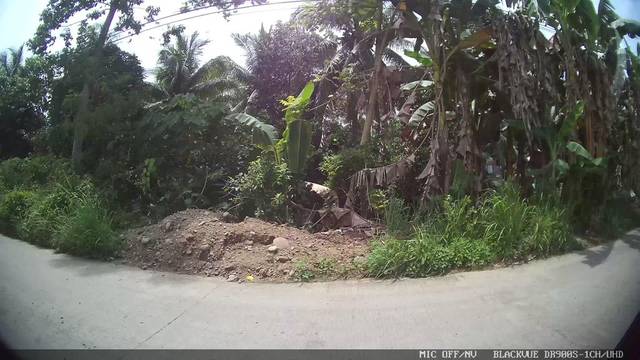
Region: Philippines
Coordinates: 7.113, 125.568